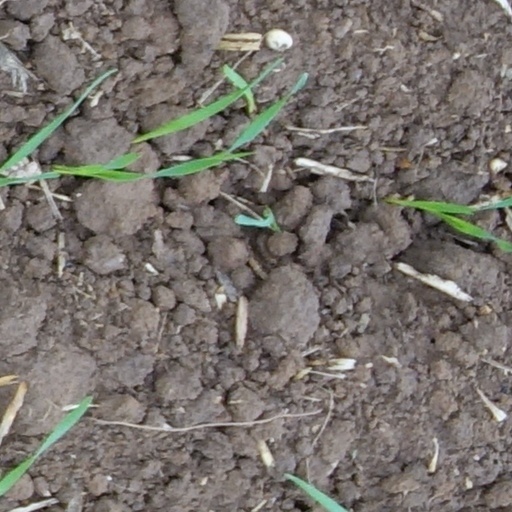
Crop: wheat